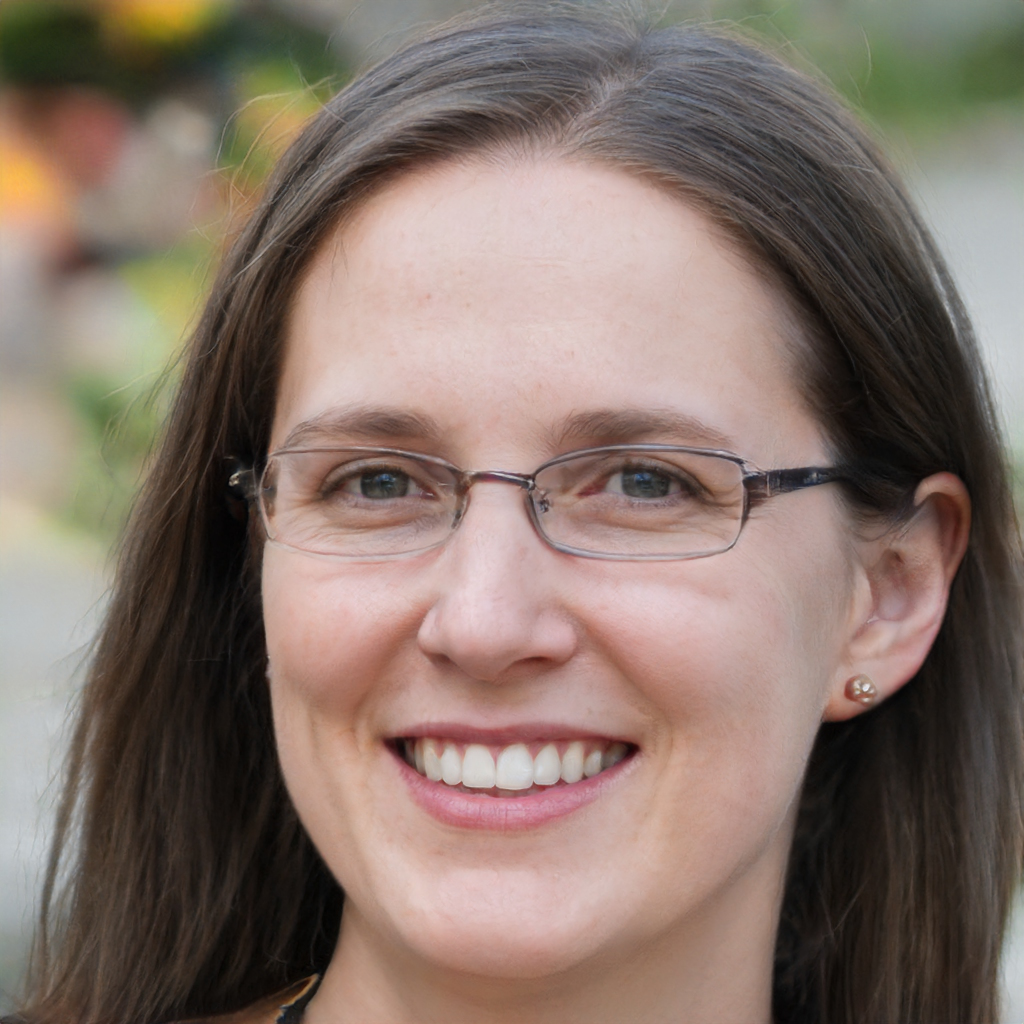
Gender: Female